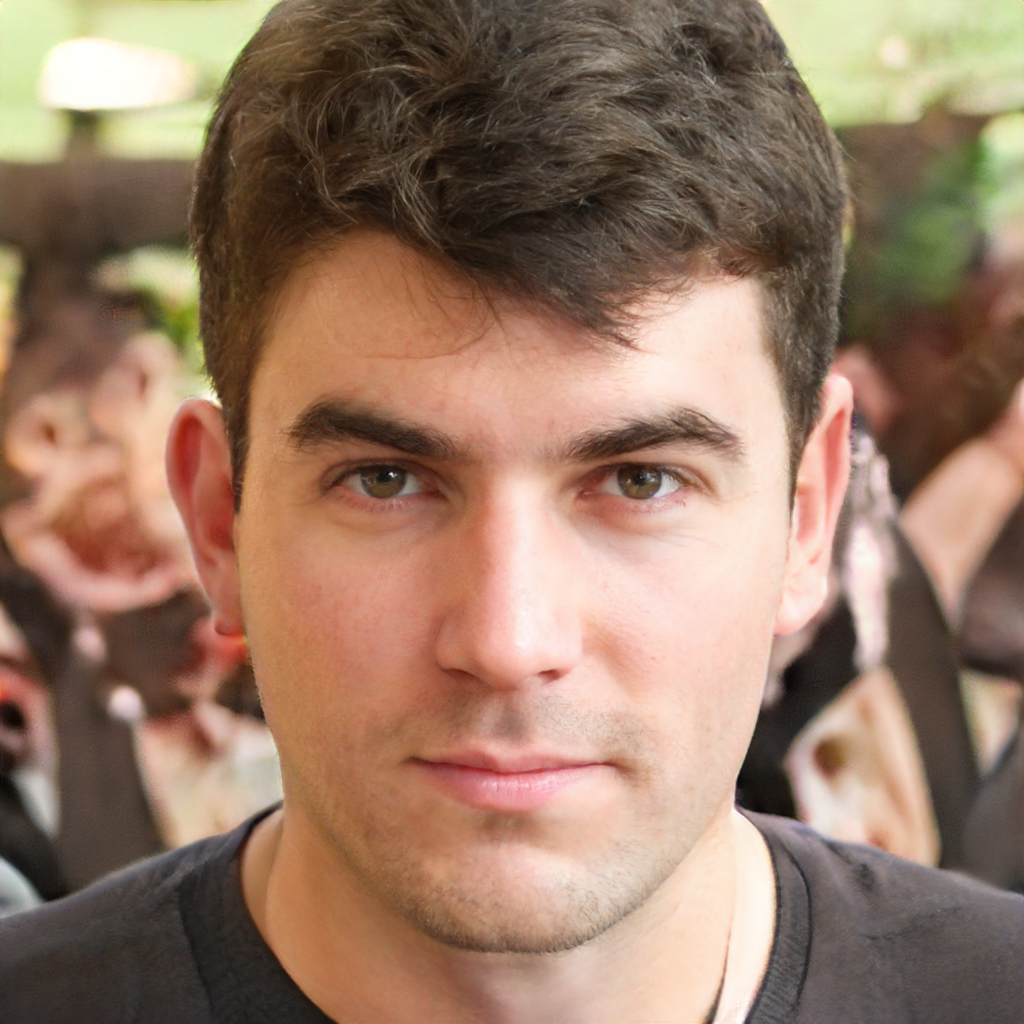
Gender: Male